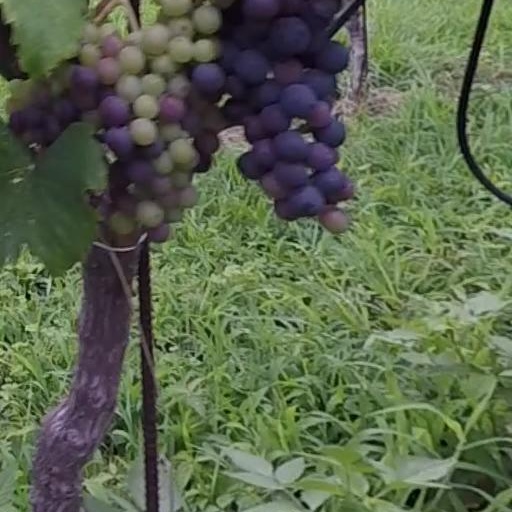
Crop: grape